Patty

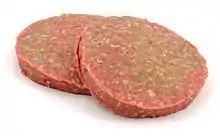
Pre-formed hamburger patties

With mass-produced patties, it is not uncommon to find them with seemingly abnormal shapes or a bumpy perimeter. These groove-like bumps are caused by the machine that forms the patties. They are used in production to keep the patties in line, so they will not fall off the assembly line, and can be manipulated by the various machines. In other boxed patties, small punctures can be seen in the top and bottom sides of the patty. These punctures are there for similar reasons.